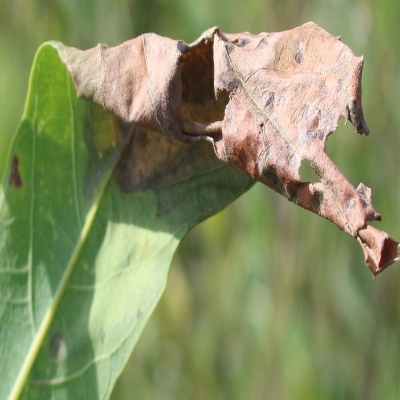
Crop: Cassava
Condition: bacterial blight